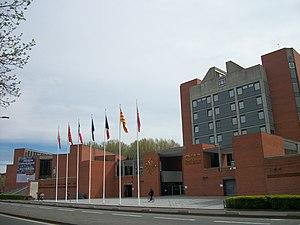
Hôtel de région d'Occitanie
L'Occitanie est une région administrative française créée par la réforme territoriale de 2014 comportant 13 départements, et qui résulte de la fusion des anciennes régions Languedoc-Roussillon et Midi-Pyrénées. Temporairement appelée Languedoc-Roussillon-Midi-Pyrénées, le nom « Occitanie » est officiel depuis le 28 septembre 2016 et effectif depuis le 30 septembre 2016. S'il est sous-titré « Pyrénées-Méditerranée » par le conseil régional, ce sous-titre n'apparaît pas dans le Journal officiel de la République française. Le conseil régional est présidée par Carole Delga depuis le 4 janvier 2016, et son chef-lieu est Toulouse.
L'Hôtel de région de Toulouse, situé au nᵒ 22, boulevard du Maréchal-Juin à Toulouse est le siège du conseil régional d'Occitanie, les assemblées se faisant cependant à Montpellier. Avant le 1ᵉʳ janvier 2016, il était le siège du conseil régional de Midi-Pyrénées.